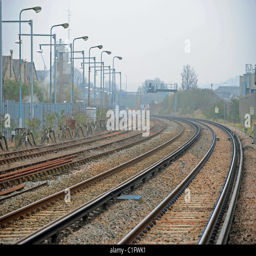
empty railway tracks with no trains running country